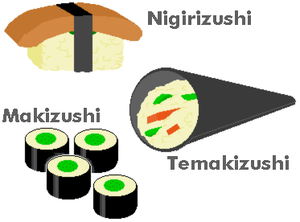
Le sushi est un plat traditionnel japonais, composé d'un riz vinaigré appelé shari combiné avec un autre ingrédient appelé neta qui est habituellement du poisson cru ou des fruits de mer. Cette forme d'art culinaire est un des emblèmes de la cuisine japonaise dans le monde, alors que sa consommation n'est qu'occasionnelle au Japon. Les types de sushis les plus répandus sont les nigirizushi, constitués d'une boule de shari formée à la main recouverte d'une tranche de neta, les makizushi qui sont des rouleaux de nori renfermant du shari et d'autres ingrédients ou le chirashizushi composé de shari recouvert de divers accompagnements. Il ne faut pas confondre les sushis avec les sashimis, un plat japonais constitué de tranches de poisson cru.